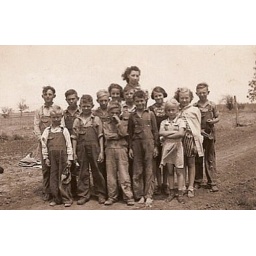
My mom is the small girl in the front row, clear to the right.